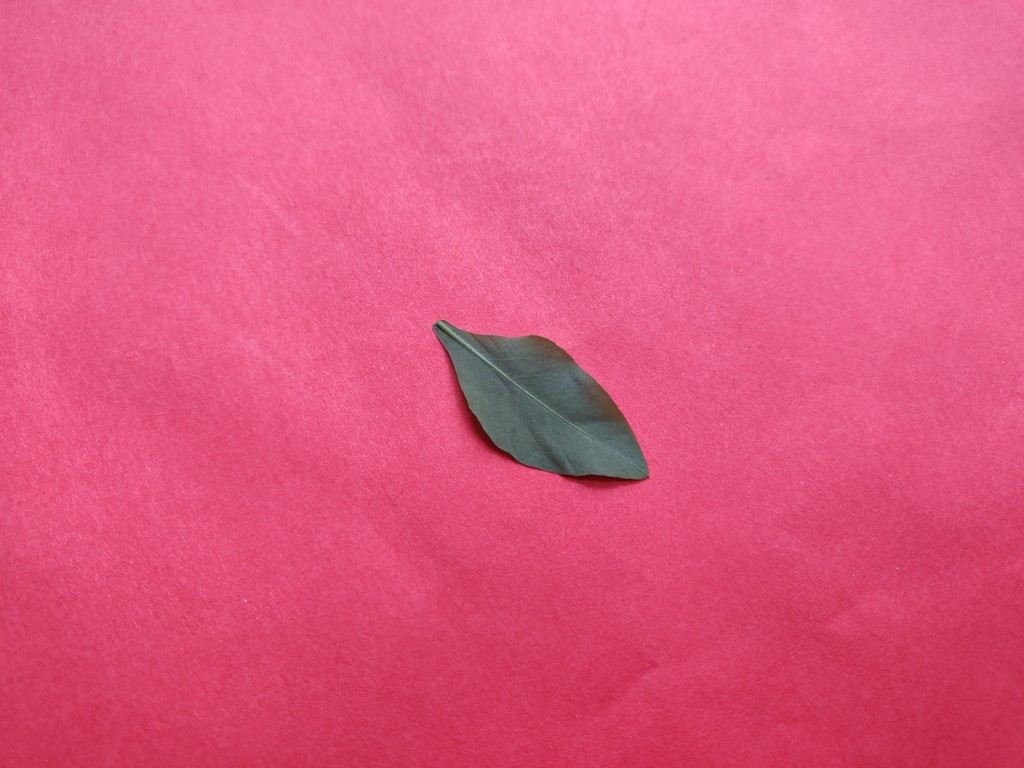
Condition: Healthy
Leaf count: single
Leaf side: back